Fabio Albergati

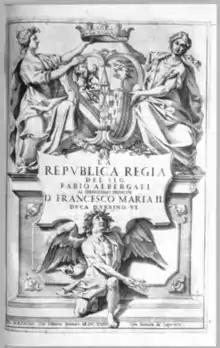
Title page of Albergati's "La Republica regia".

Fabio Albergati is best known as an opponent of the French political philosopher Jean Bodin.